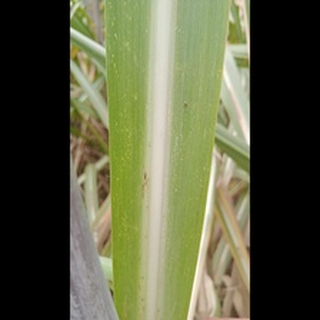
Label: sugarcane_mosaic